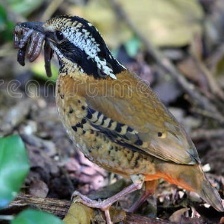
Species: EARED PITA
Scientific name: HYDRORNIS PHAYREI